History of the Franco-Americans in Holyoke, Massachusetts

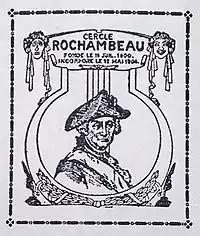
Emblem of one of the city's most prominent French performance troupes in the 20th century, "Le Cercle Rochambeau"

As Holyoke would reach its demographic peak of 62,300 residents by 1913, the Franco-American community grew with it. While Holyoke's French community was smaller than counterparts in the industrial cities of Fall River, Lowell, New Bedford, and Woonsocket, with the exception of New York City, it remained the largest French community west of Greater Boston, exceeding populations of French or French-Canadian born residents in New Orleans as well as Chicago at that time.